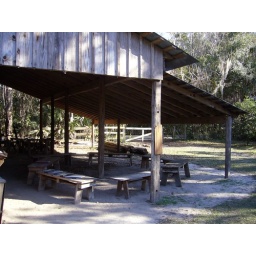
Part of barn near Marjorie Kinnan Rawlings' house in Cross Creek, FL